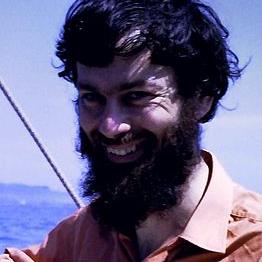
Age: 30